Ireland national rugby sevens team

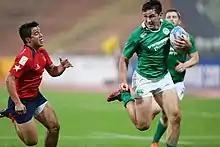
Ireland defeated Chile at the 2017 Oktoberfest 7s tournament.

Although Rugby Europe has held a rugby sevens championship every year since 2002, Ireland rarely participated from 2002 to 2014. Ireland participated only twice during those 13 years − in 2004 and 2008, both of which served as European regional qualifying tournaments for the following year's Rugby World Cup Sevens. Ireland finished third in the 2004 competition to qualify for the 2005 World Cup. Ireland finished fourth in the 2008 competition to qualify for the 2009 World Cup.